2015 Memorial Cup

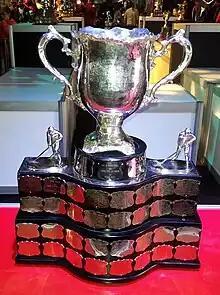
Silver bowl trophy with two large handles, mounted on a wide black plinth engraved with team names on silver plates.

Kelowna, Rimouski, and Quebec finished tied for second in points. Based on the rules for 2015, the tiebreaker was a two-step process. Results from the games against Oshawa were removed and the teams' remaining goals for, divided by the sum of their goals for plus goals against, were calculated. This resulted in Kelowna (10/[10+7]=0.59) advancing directly to the semi-final (and receiving home ice advantage). In the second step, Quebec defeated Rimouski in a sudden-death tiebreaker game to advance to the semi-final.